Belgium national football team

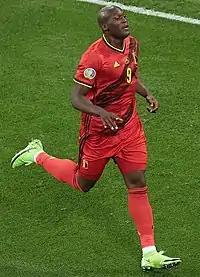
Romelu Lukaku is Belgium's top goalscorer with 89 goals.

After a 1905 match, a Dutch reporter wrote that three Belgian footballers "work[ed] as devils". A year later Léopold FC manager Pierre Walckiers nicknamed the players Red Devils, inspired by their jersey colour, and the achievement of three successive victories in 1906. Because of their white home shirts in the 1970s, they were temporarily known as the White Devils. Since 2012, the team logo is a red trident (or three-pronged pitchfork), an item that is often associated with the devil. Apart from that, the national squad has also had four official anthropomorphous mascots. The first was a lion in team kit named Diabolix, a reference to the central symbol in the Belgian coat of arms that appeared on the team jerseys from 1905 to 1980. In accordance with their epithet, the next mascots were a red super-devil and two fan-made modern devils; the one introduced in 2018 was named "Red". A trident logo, referring to a devil, is also used frequently.